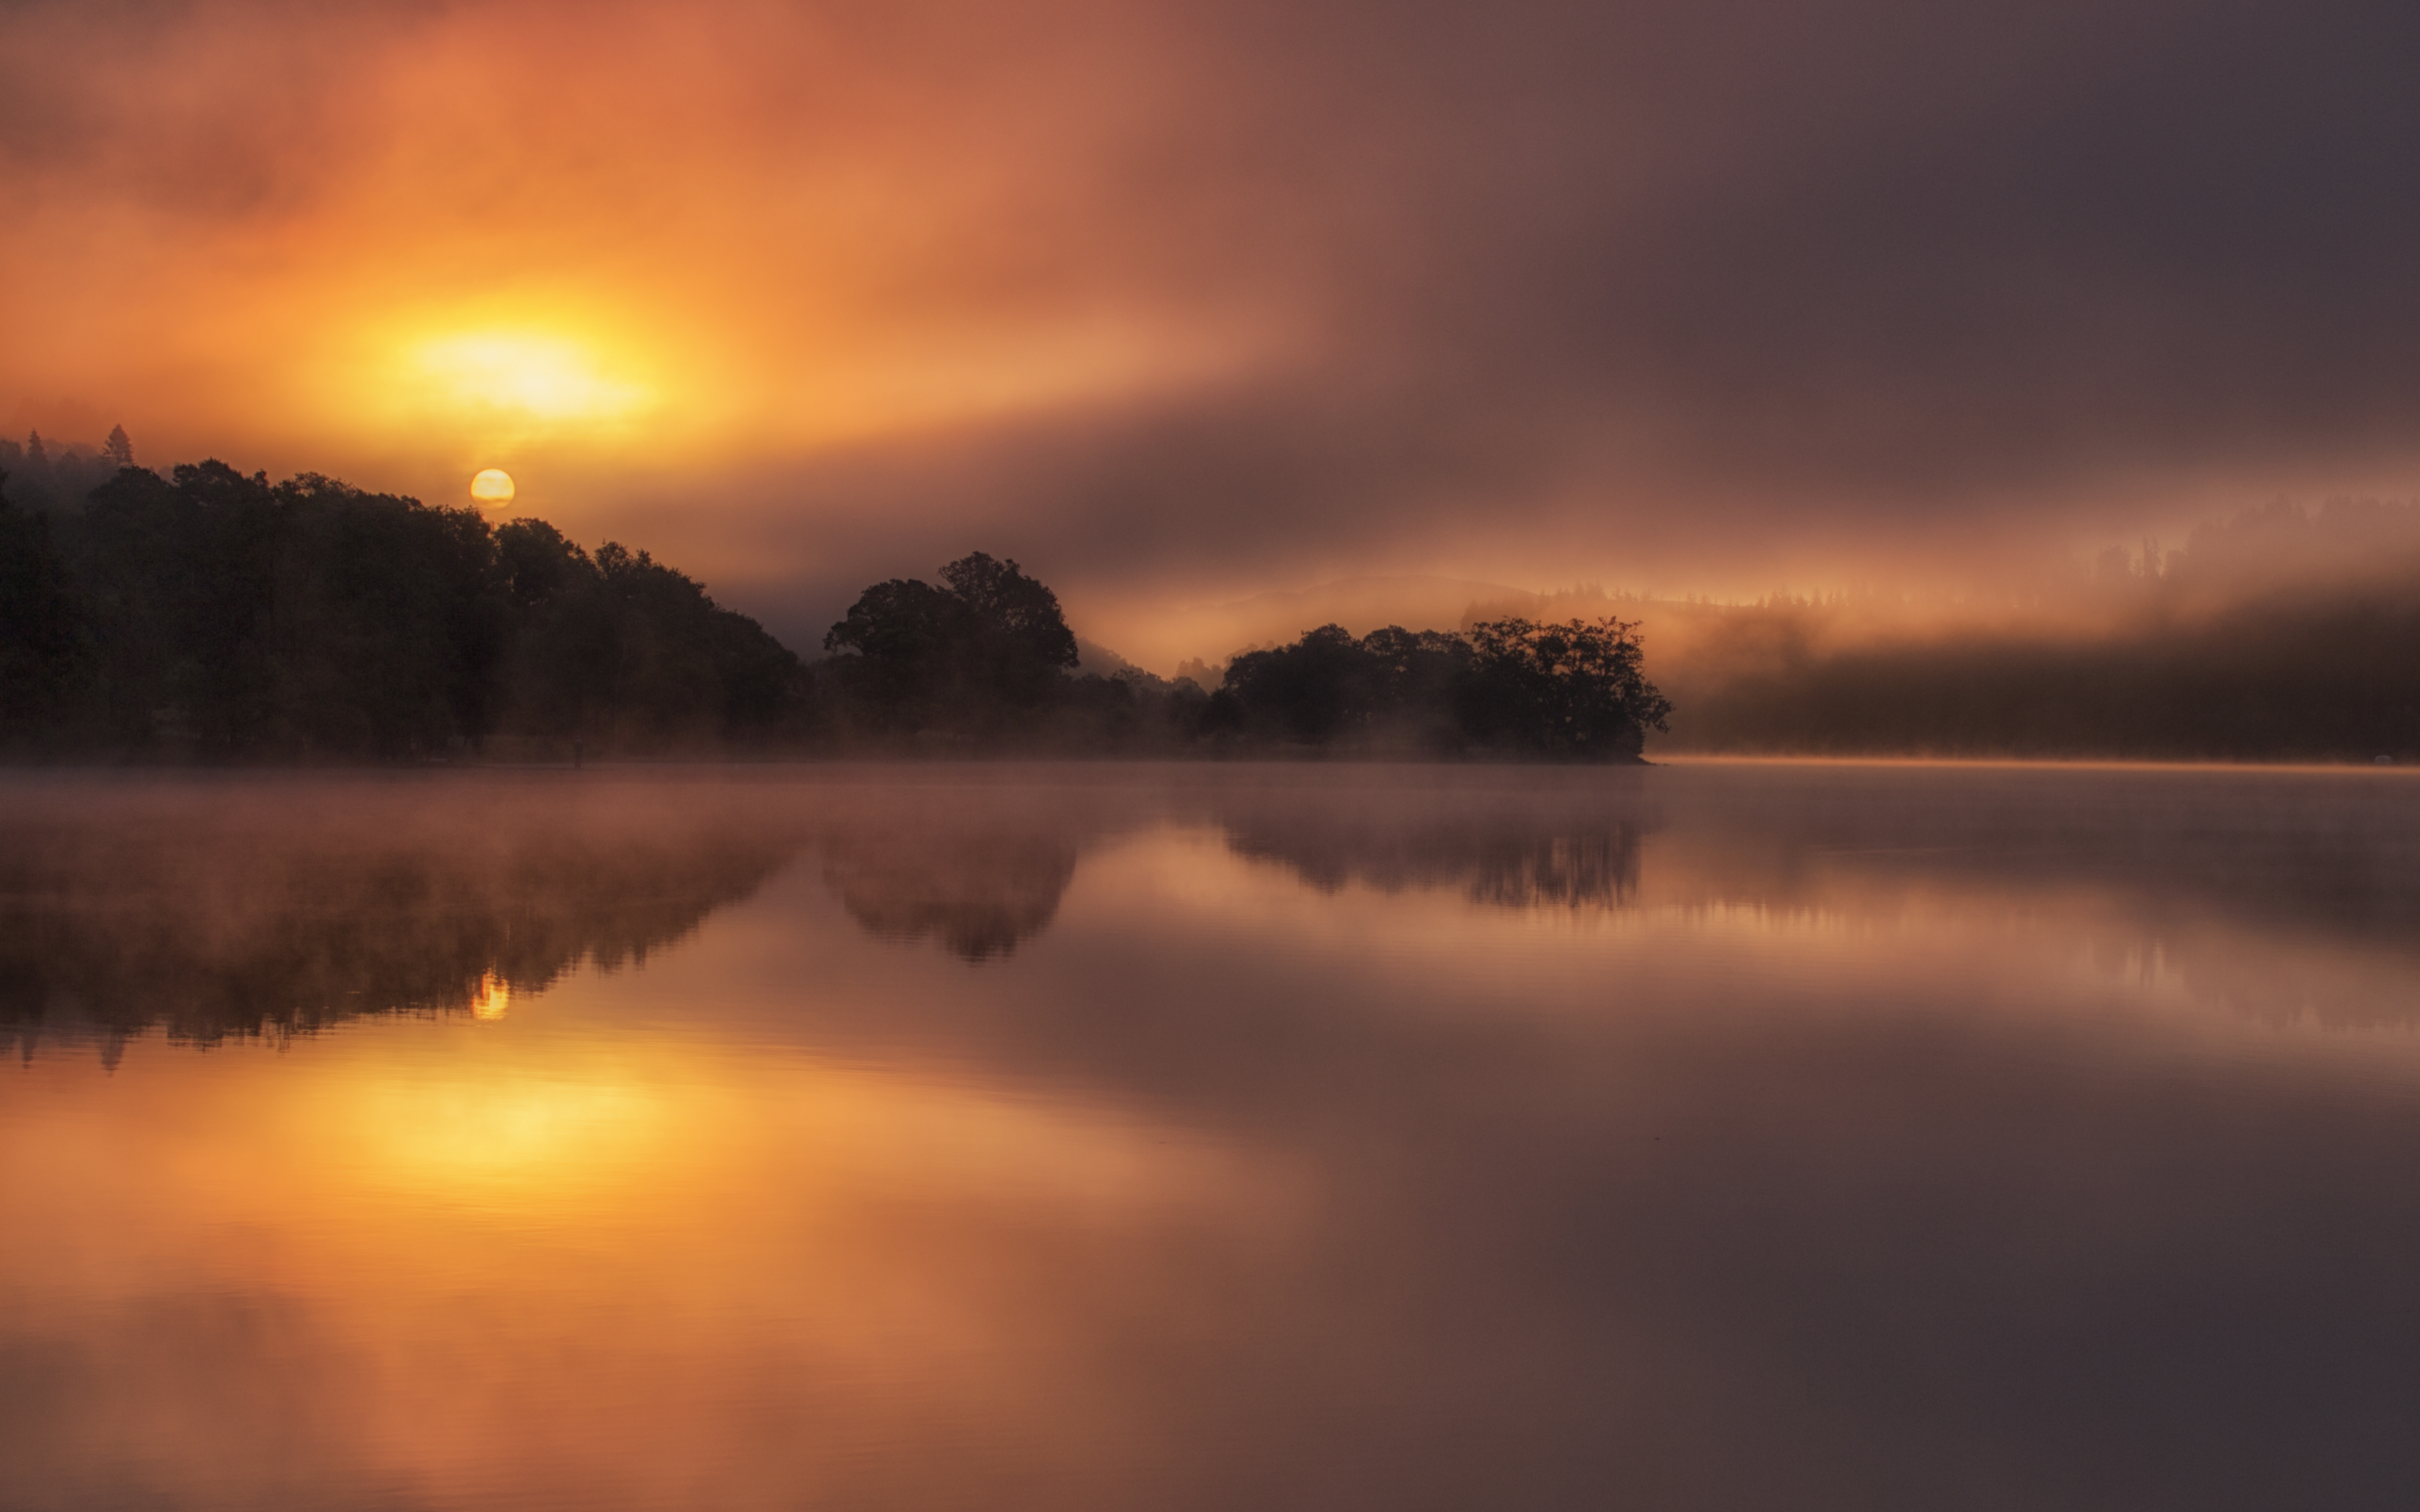
nature, cloud, sun, fog, sunrise, sunset, mist, sunlight, morning, lake, dawn, atmosphere, dusk, evening, reflection, scotland, loch, trossachs, lochachray, afterglow, atmospheric phenomenon, red sky at morning